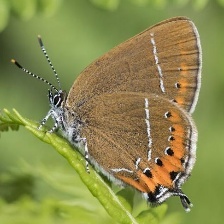
Species: BLACK HAIRSTREAK
Butterfly family (ImageNet category): lycaenid_butterfly